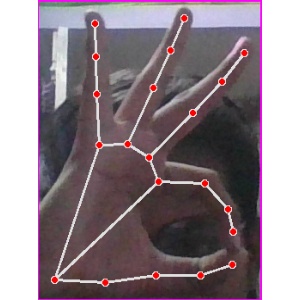
अक्षर: ण